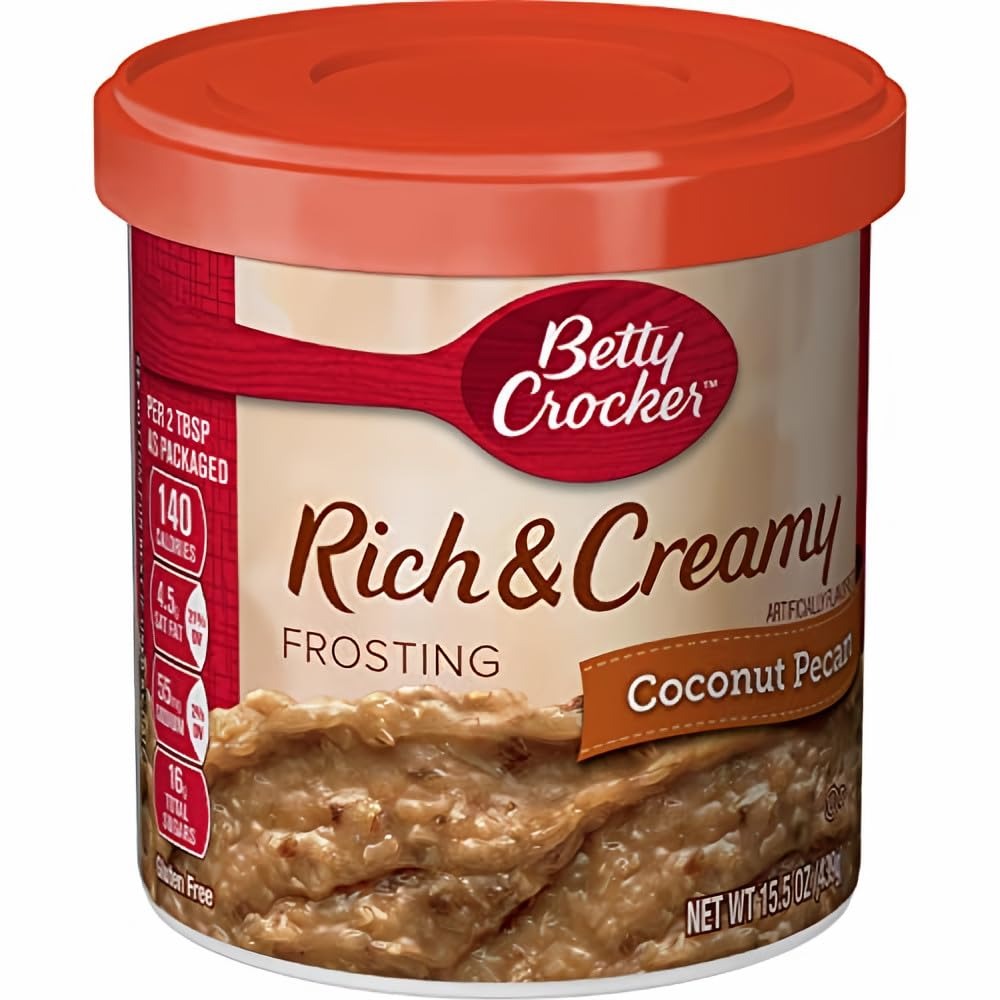
Item Name: Betty Crocker Rich & Creamy Coconut Pecan Frosting 15.5 oz (Pack of 6)
Bullet Point 1: Gluten-free formula suitable for those with gluten sensitivities
Bullet Point 2: Rich and creamy coconut pecan flavor enhances cakes, cupcakes, and cookies
Bullet Point 3: Ready-to-use can for quick and easy application
Bullet Point 4: Contains real pecan pieces for added texture and taste
Bullet Point 5: Perfect for family gatherings and sharing delicious treats
Bullet Point 6: Preserved with quality ingredients to maintain freshness
Product Description: How will you enjoy the rich decadent flavor of our creamy and delicious frosting? Betty Crocker Gluten Free Rich & Creamy Coconut Pecan Frosting perfectly tops all your cakes cupcakes and cookies for the whole family to enjoy. Just pop open the can spread the frosting and share! (Pack of 6)
Value: 15.5
Unit: Ounce

Price: 2.96